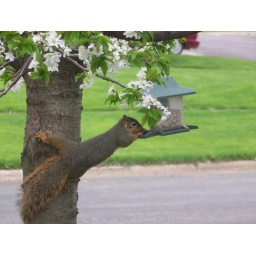
Squirrel in a cherry tree eating out of bird feeder.